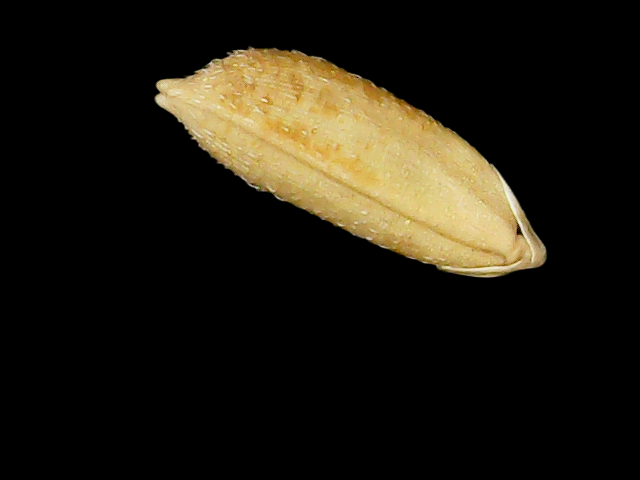
Rice variety: Bd51